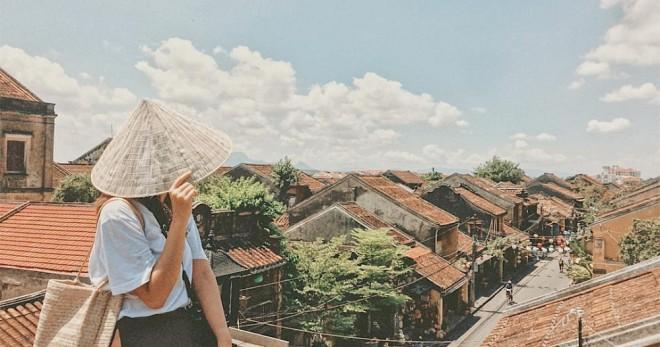
có hai người đang di chuyển ở con đường phía dưới